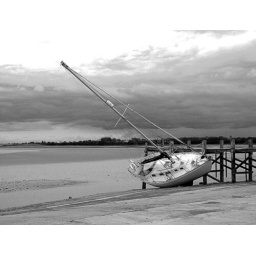
My first attempt at black and white conversion in Photoshop CS2